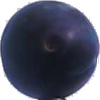
Label: Plum 3